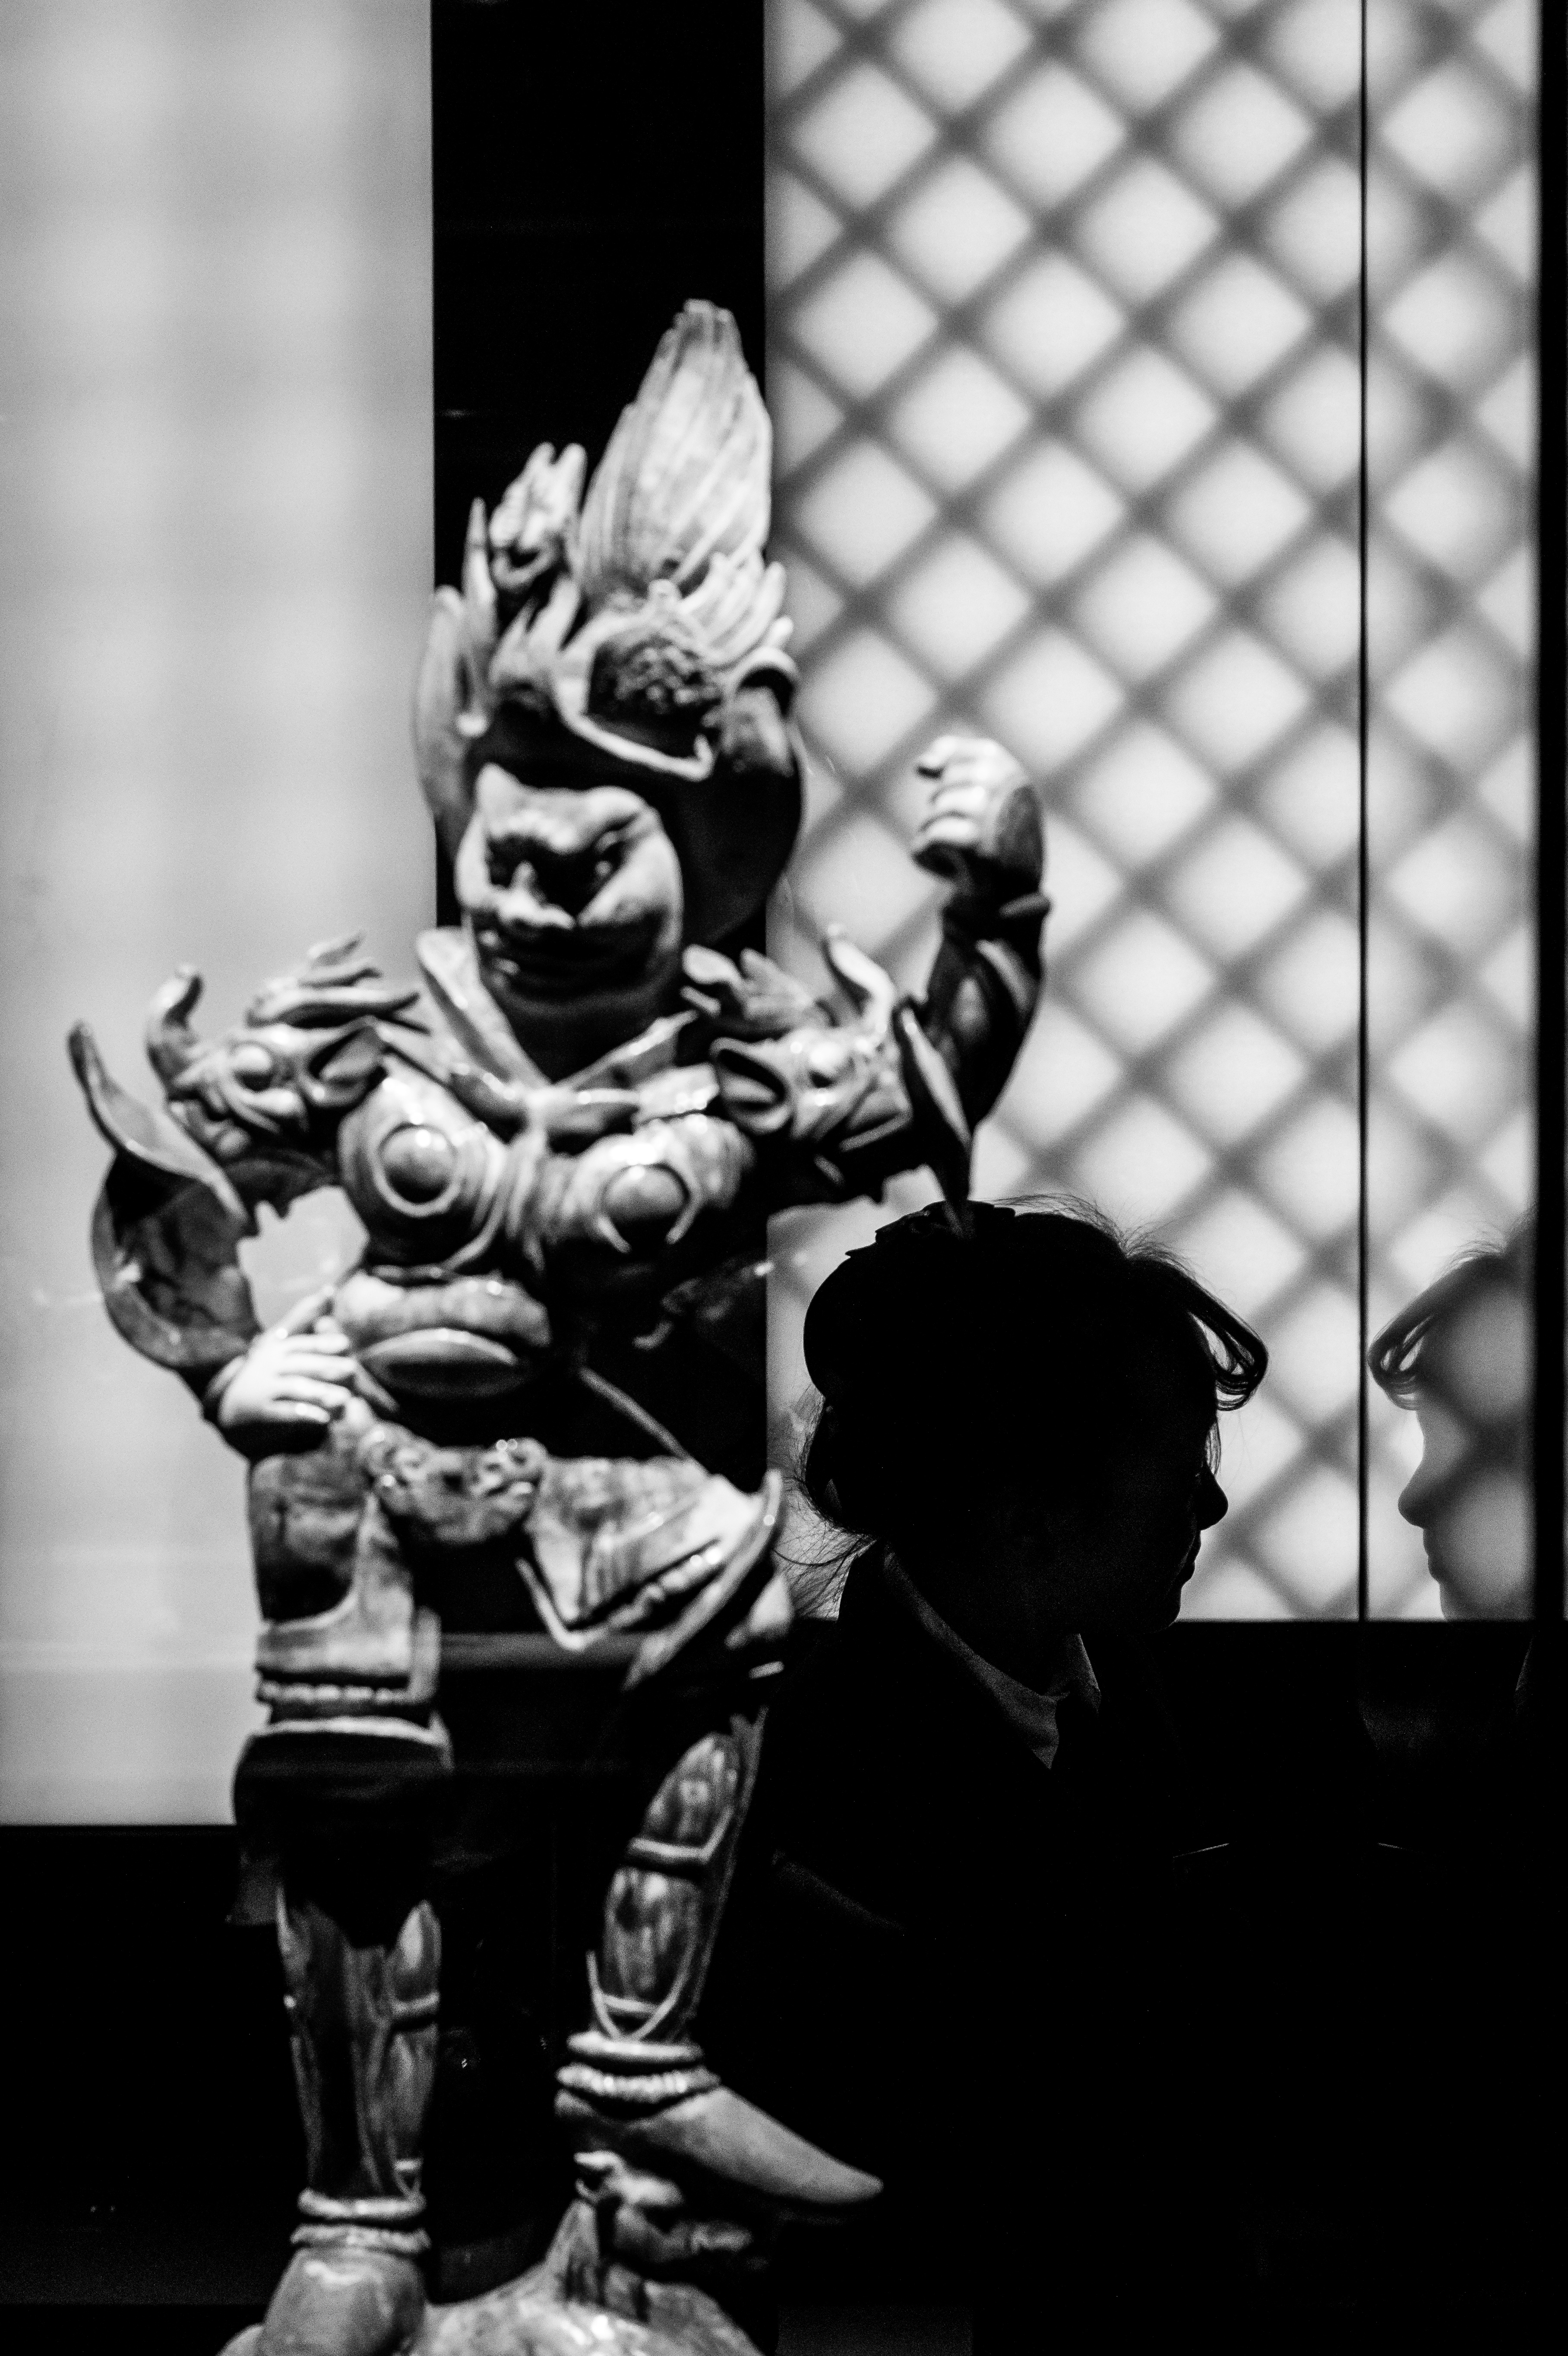
bokeh, black and white, woman, street, city, statue, clothing, black, monochrome, sculpture, candid, background, beijing, forbidden, photograph, costume, china, strong, strength, sonystreetphotographer, monochrome photography